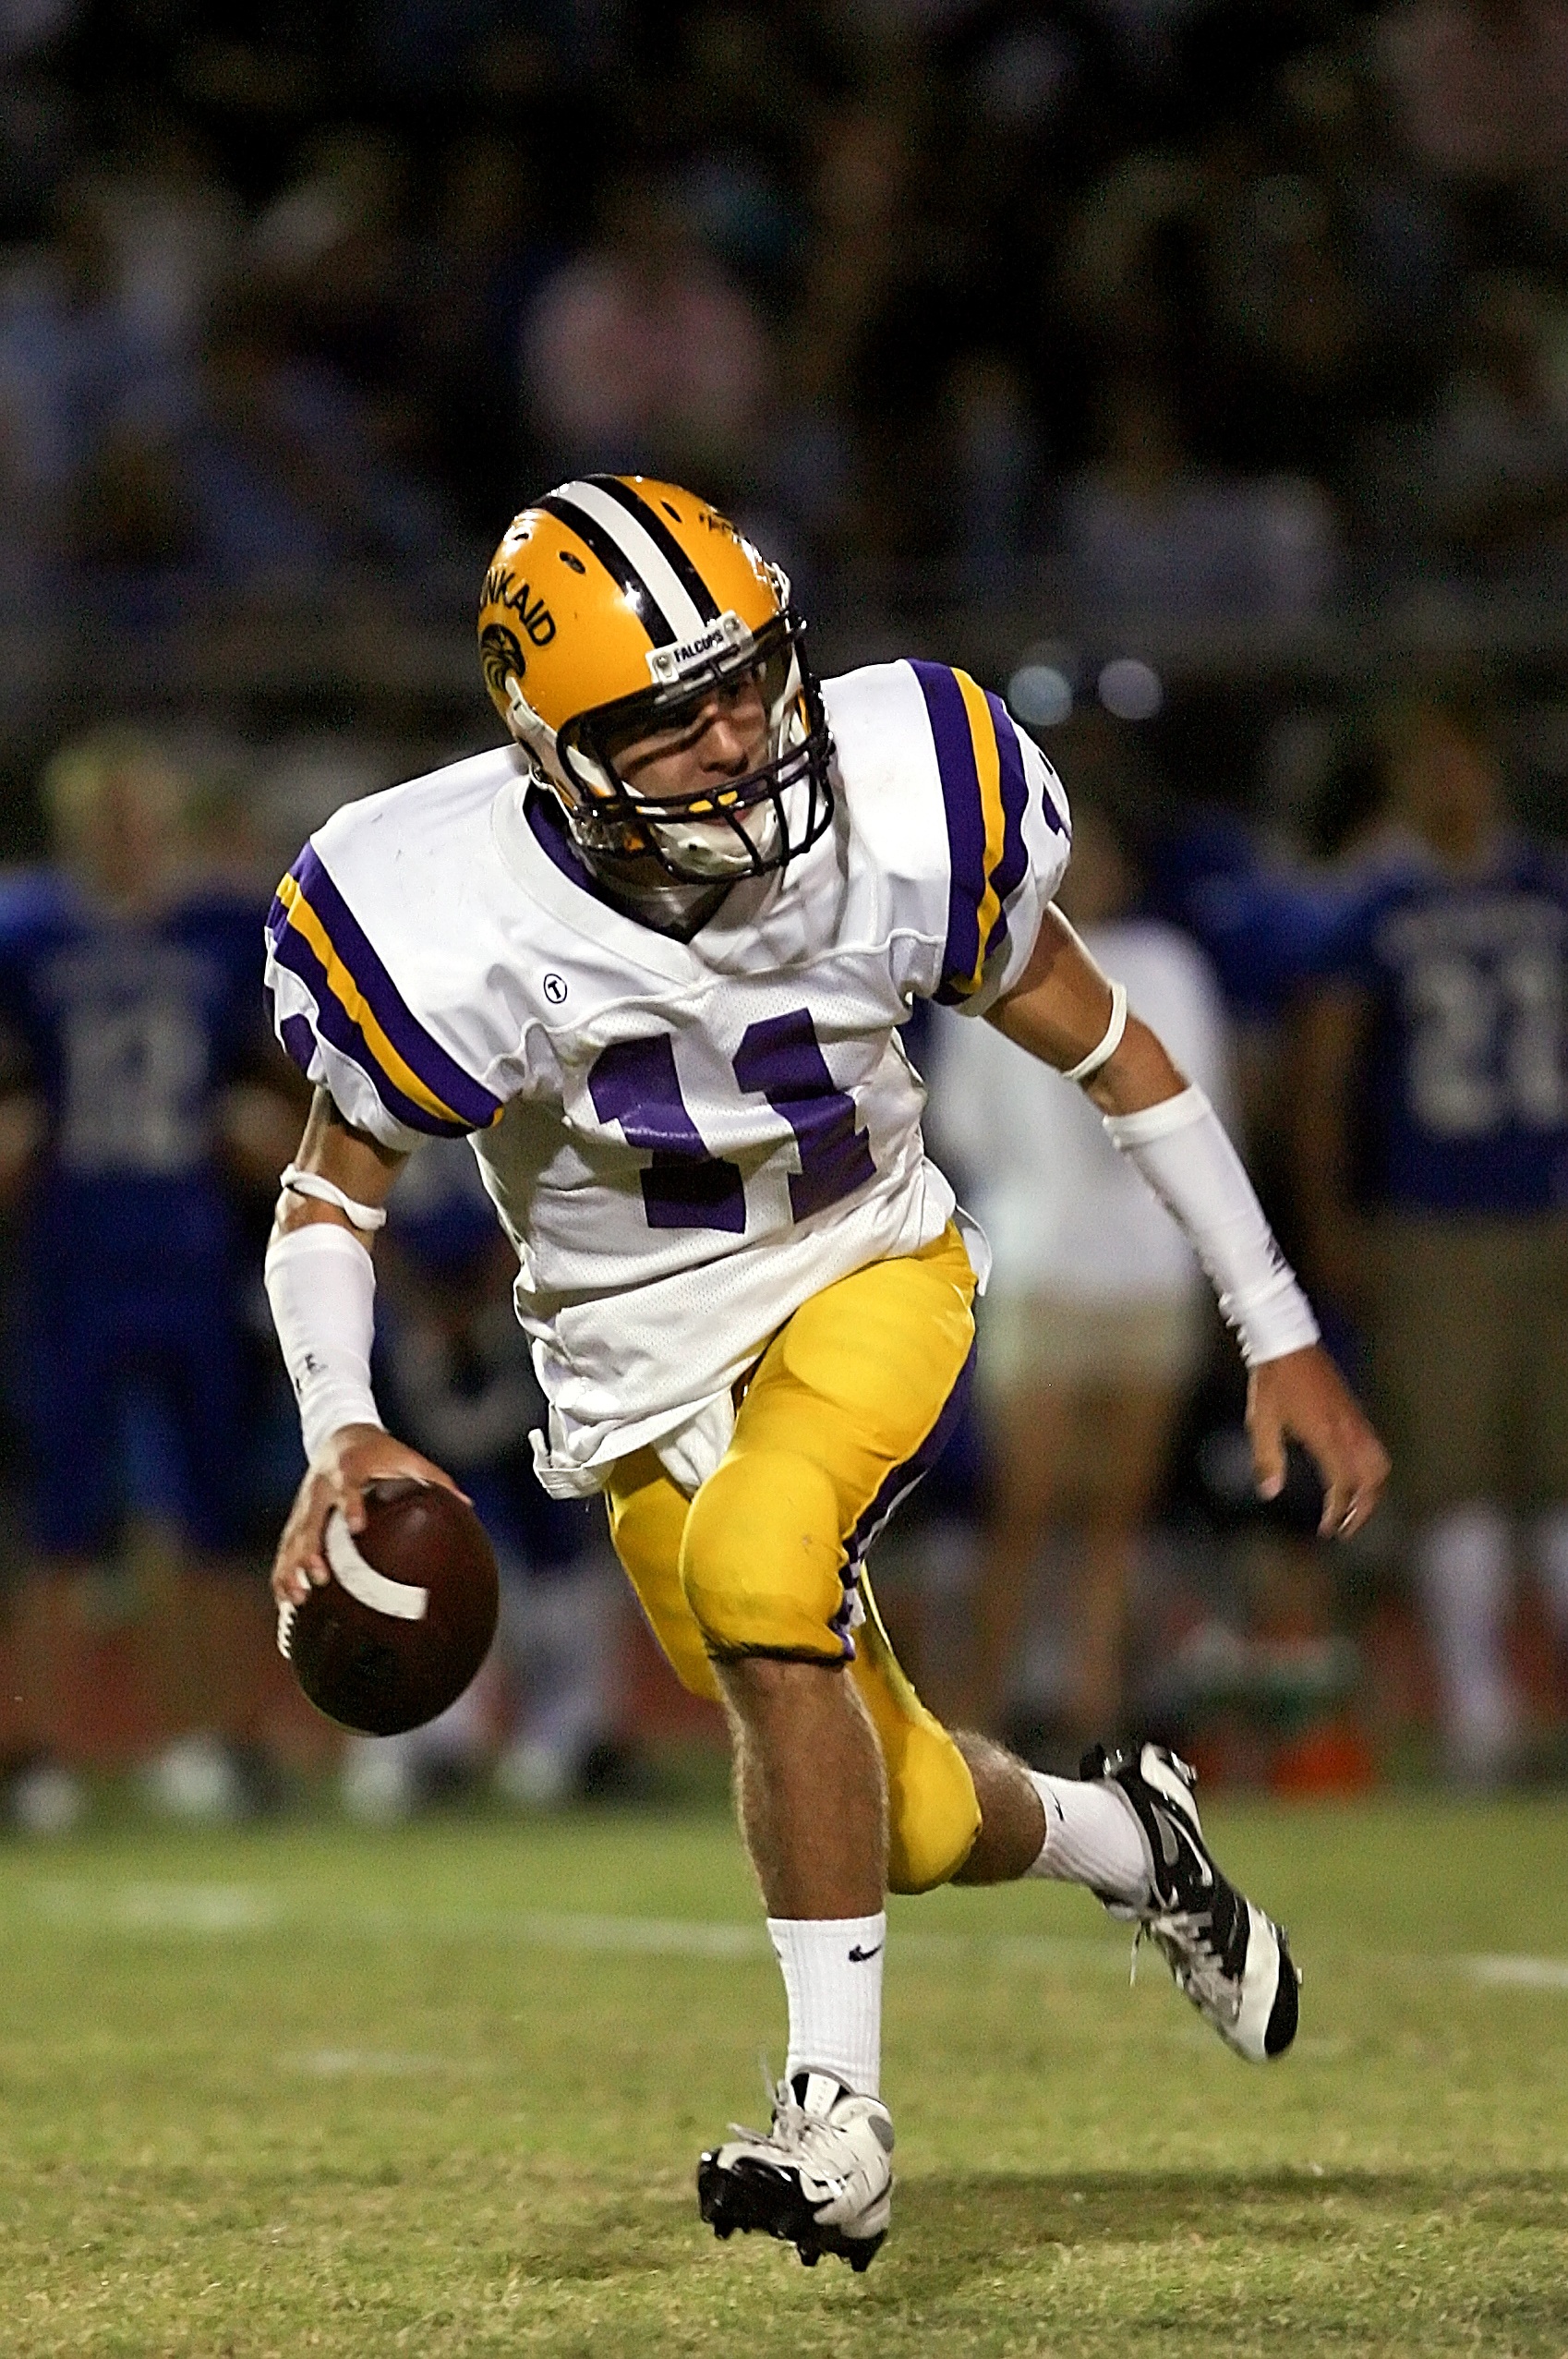
sport, field, game, play, running, male, action, soccer, runner, football, stadium, player, competition, american football, sports, helmet, ball, athlete, touchdown, tackle, football player, american football player, football american, running back, competitor, high school, football game, quarterback, pigskin, american football field, canadian football, gridiron football